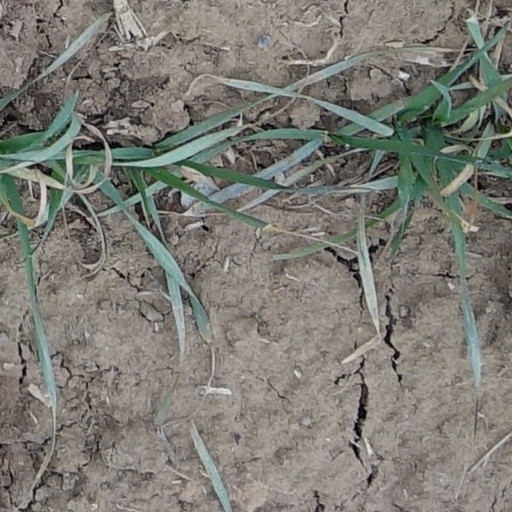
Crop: wheat